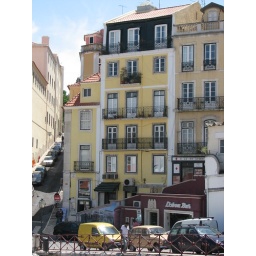
beautiful yellow house by the train station